Jeremy Cota

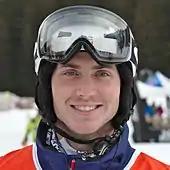
Jeremy Cota

Jeremy Cota (born October 24, 1988) is an athlete on the U.S. Ski Team; he competes in the freestyle skiing events of Moguls and Dual Moguls.